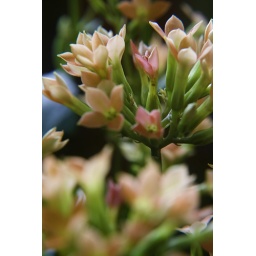
A flower pot shot in my house.